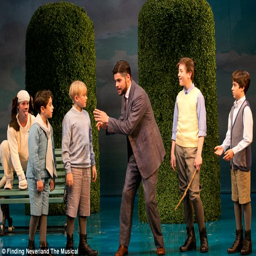
high hopes : person hopes to recreate the musical 's success but he is slightly nervous